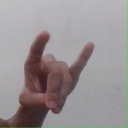
अक्षर: च